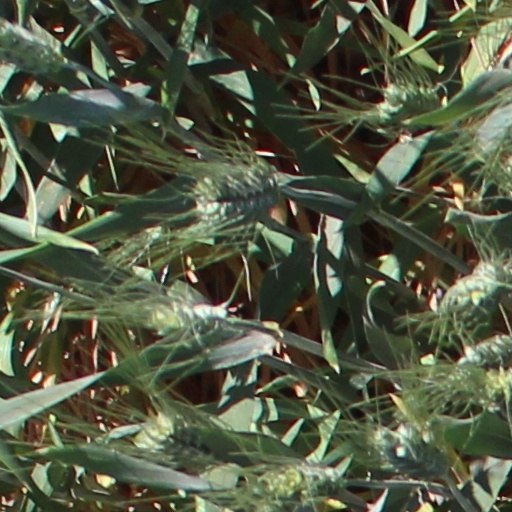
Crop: wheat